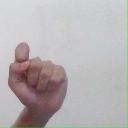
अक्षर: घ